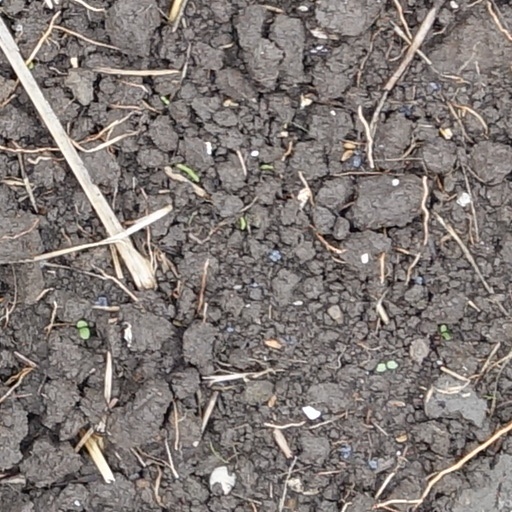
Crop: wheat